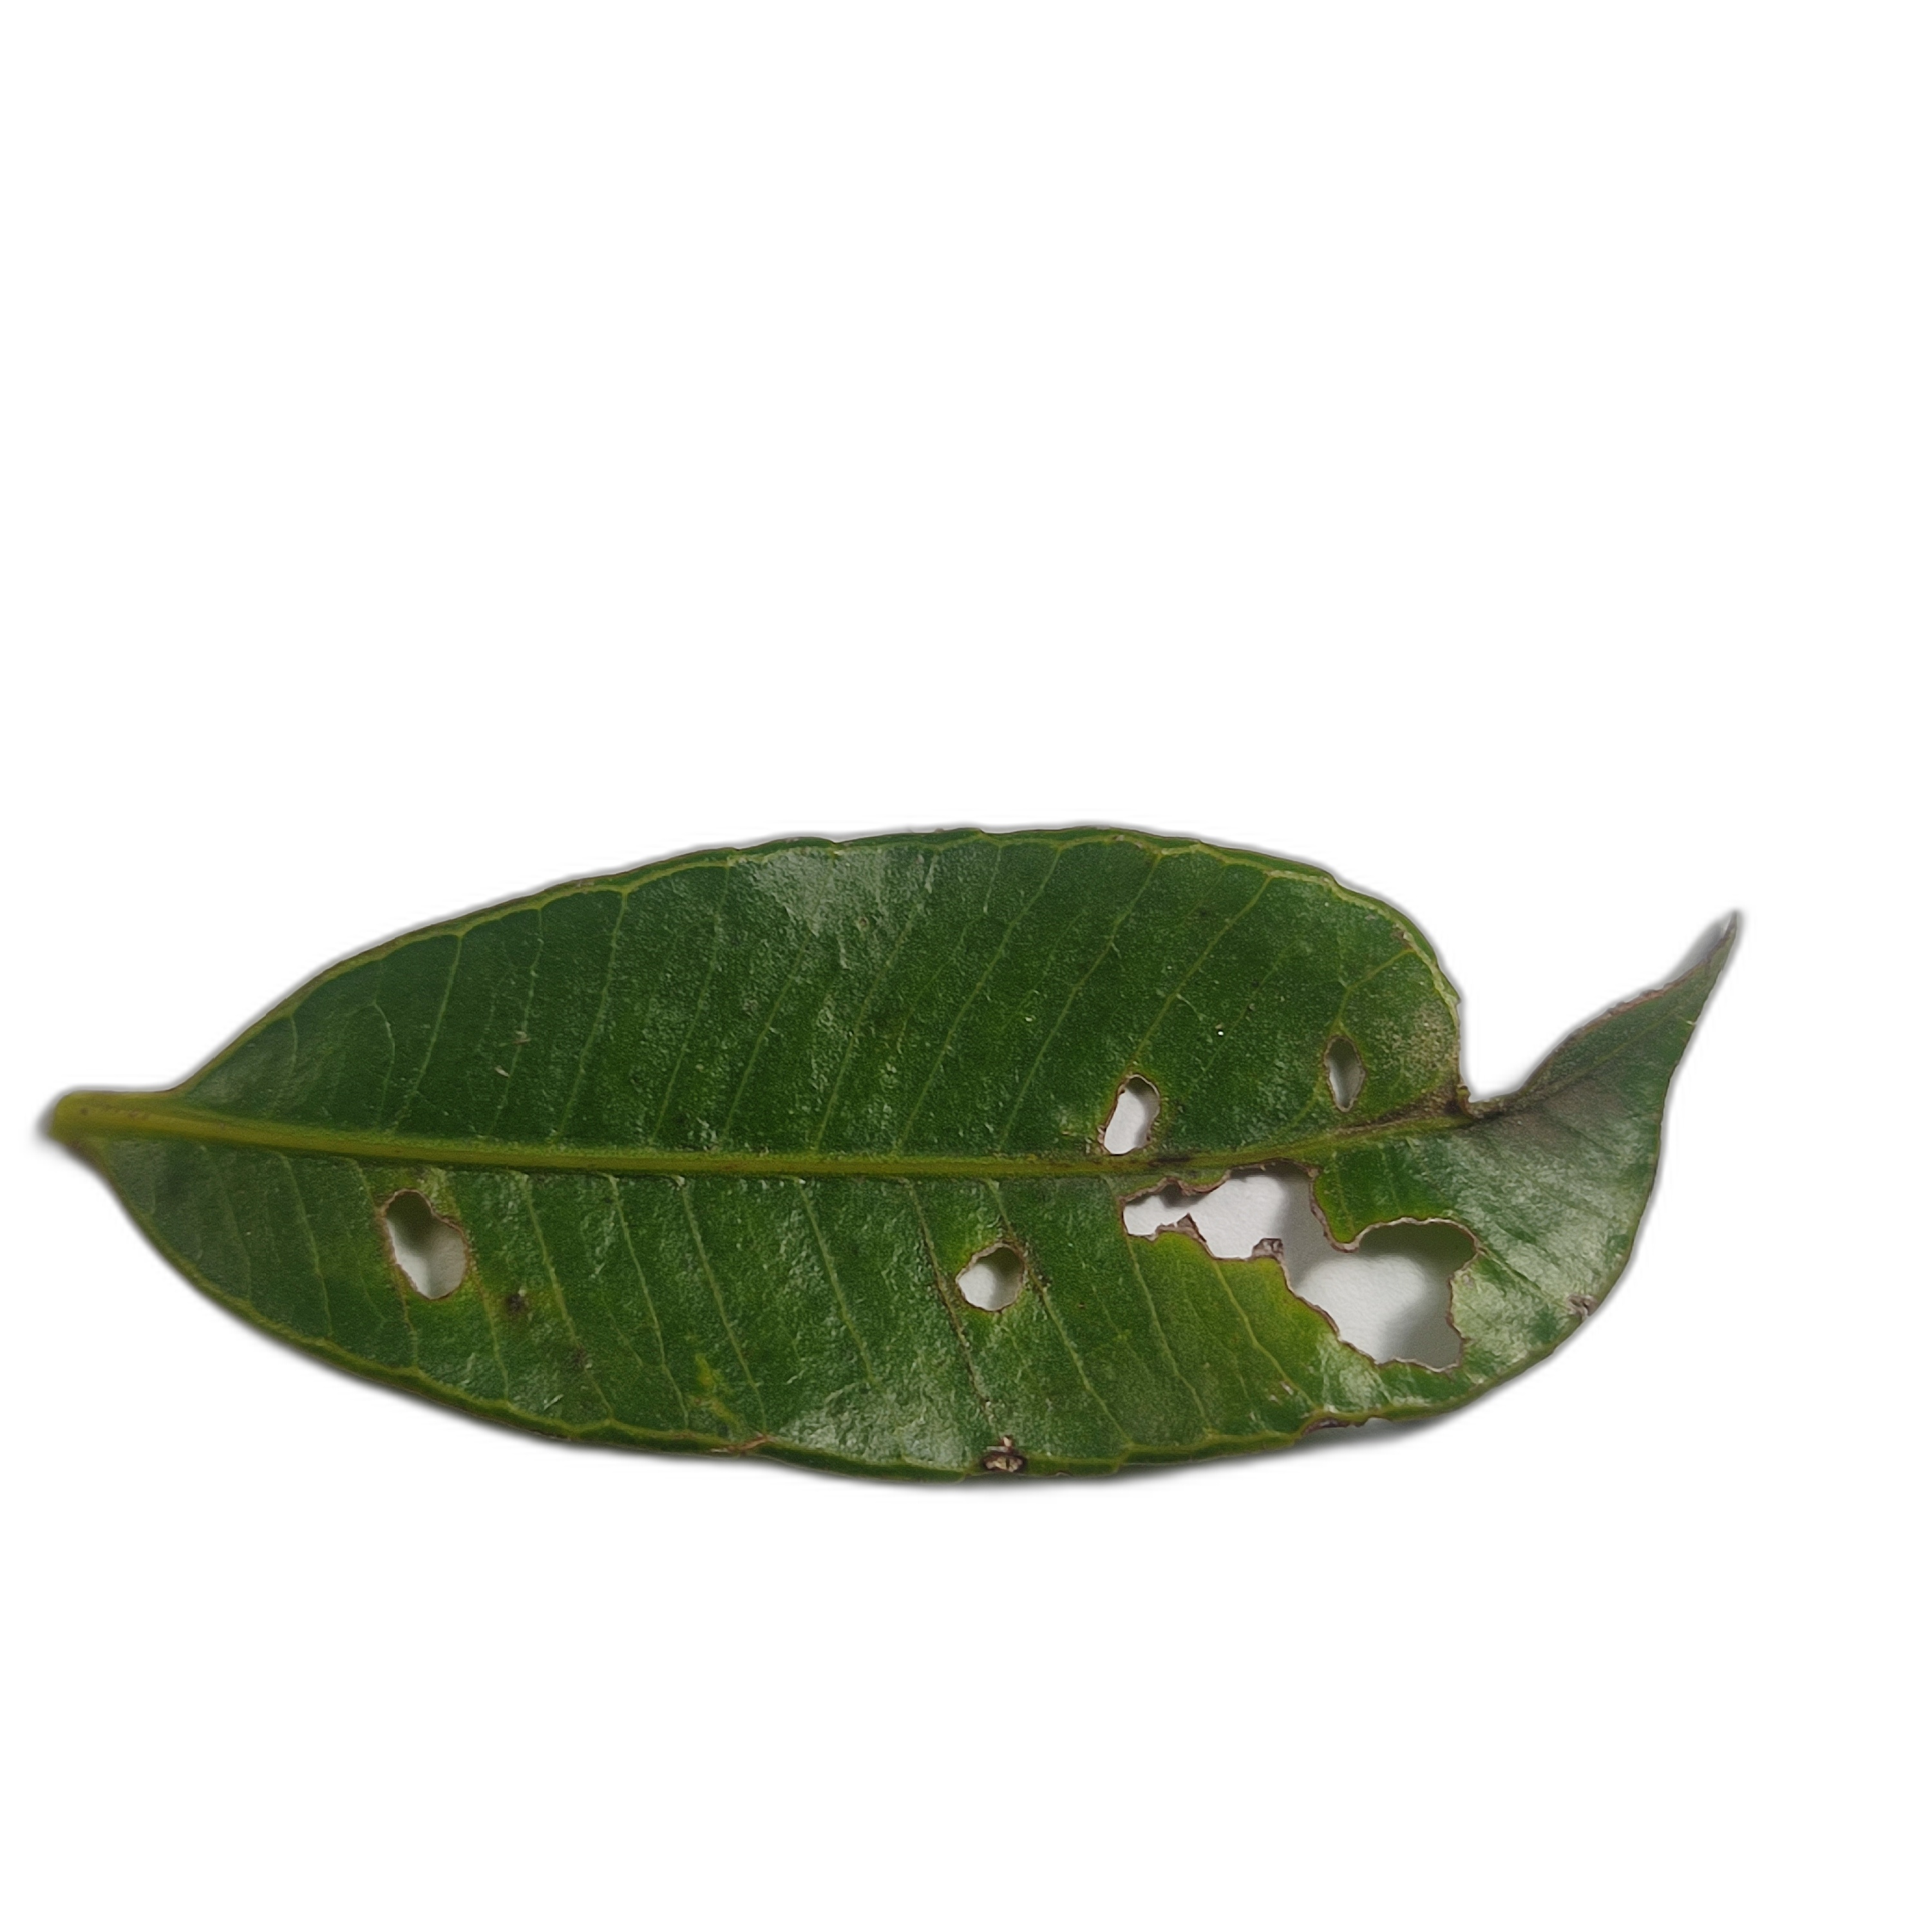
Label: not_healthy